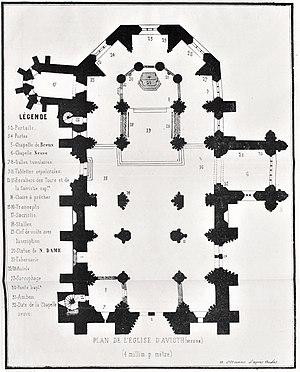
Avioth - Plan de la basilique Notre-Dame - A. Ottmann This image comes from Gallica Digital Library and is available under the digital ID bpt6k65168328/f159.image This tag does not indicate the copyright status of the attached work. A normal copyright tag is still required. See Commons:Licensing. Deutsch
La basilique Notre-Dame d'Avioth est un édifice religieux de style gothique édifié au XIVᵉ siècle et situé dans l'ancien comté de Chiny. Elle est classée monument historique depuis la première liste de 1840.